Francis Willughby

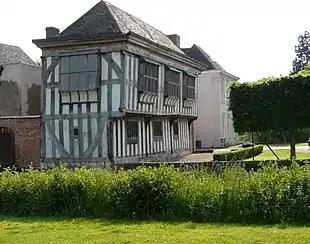
A half-timbered medieval house

Francis Willughby was born at Middleton Hall, Warwickshire on 22 November 1635, the only son of Sir Francis Willoughby and his wife Cassandra (née Ridgeway). His grandfathers were Sir Percival Willoughby of Wollaton Hall, and Thomas Ridgeway, 1st Earl of Londonderry. The family were affluent gentry, whose main seat, inherited by Francis, was Wollaton Hall, now in Nottingham. The younger Francis studied at Bishop Vesey's Grammar School, Sutton Coldfield and Trinity College, Cambridge. He appears to have read widely, his library at his death containing an estimated 2,000 books, including literary, historical and heraldic works as well as natural science volumes.